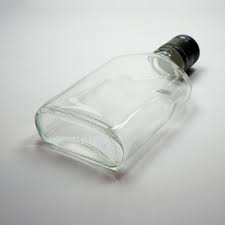
Label: glass